Brian Houghton Hodgson

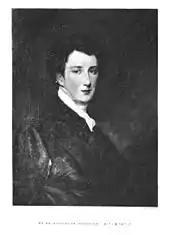
Aged 17

Hodgson was the second of seven children of Brian Hodgson (1766–1858) and his wife Catherine (1776–1851), and was born at Lower Beech, Prestbury, Cheshire. His father lost money in a bad bank investment and had to sell their home at Lower Beech. A great-aunt married to Beilby Porteus, the Bishop of London, helped them but the financial difficulties were great. Hodgson's father worked as a warden of the Martello towers and in 1820 was barrack-master at Canterbury. Brian (the son) studied at Macclesfield Grammar School until 1814 and the next two years at Richmond, Surrey under the tutelage of Daniel Delafosse. He was nominated for the Bengal civil service by the East India Company director James Pattison. He went to study at the East India Company College and showed an aptitude for languages. An early influence was Thomas Malthus who was a family friend and a staff member at the college. At the end of his first term in May 1816, he obtained a prize for Bengali. He graduated in December 1817 as a gold medallist.